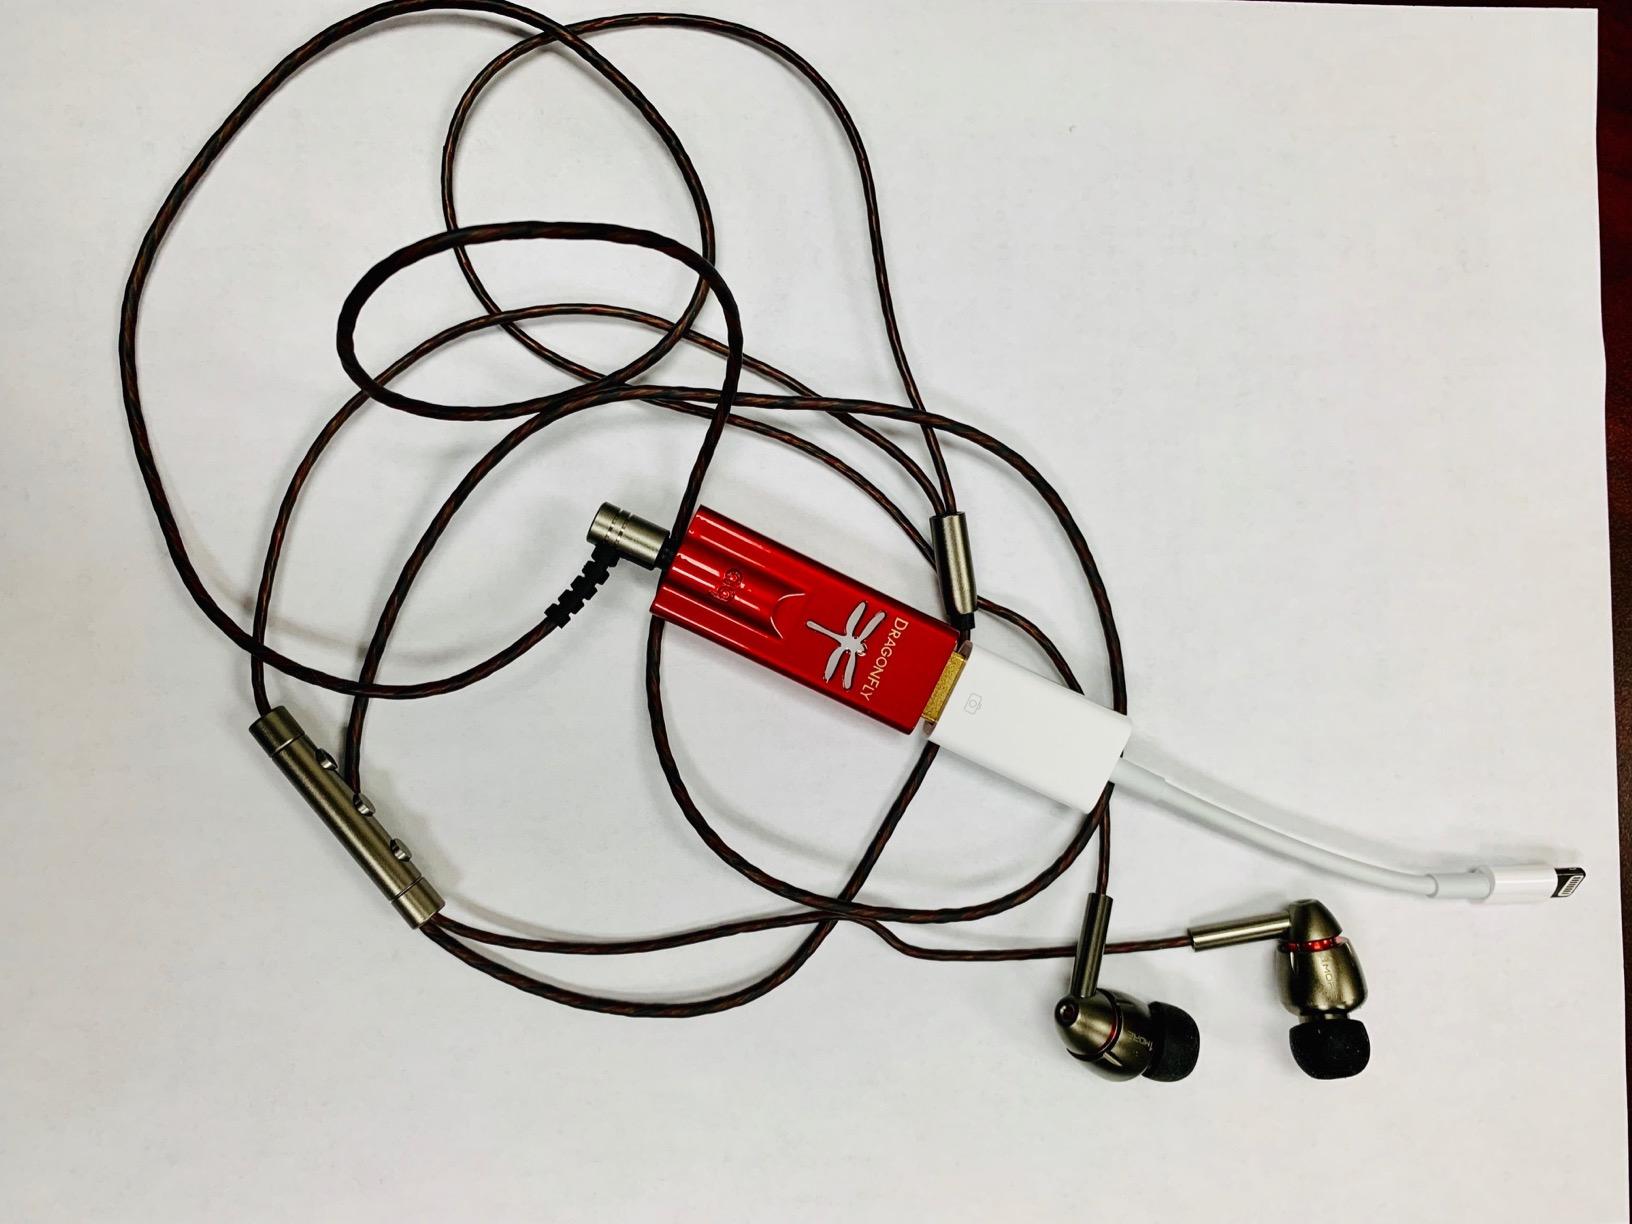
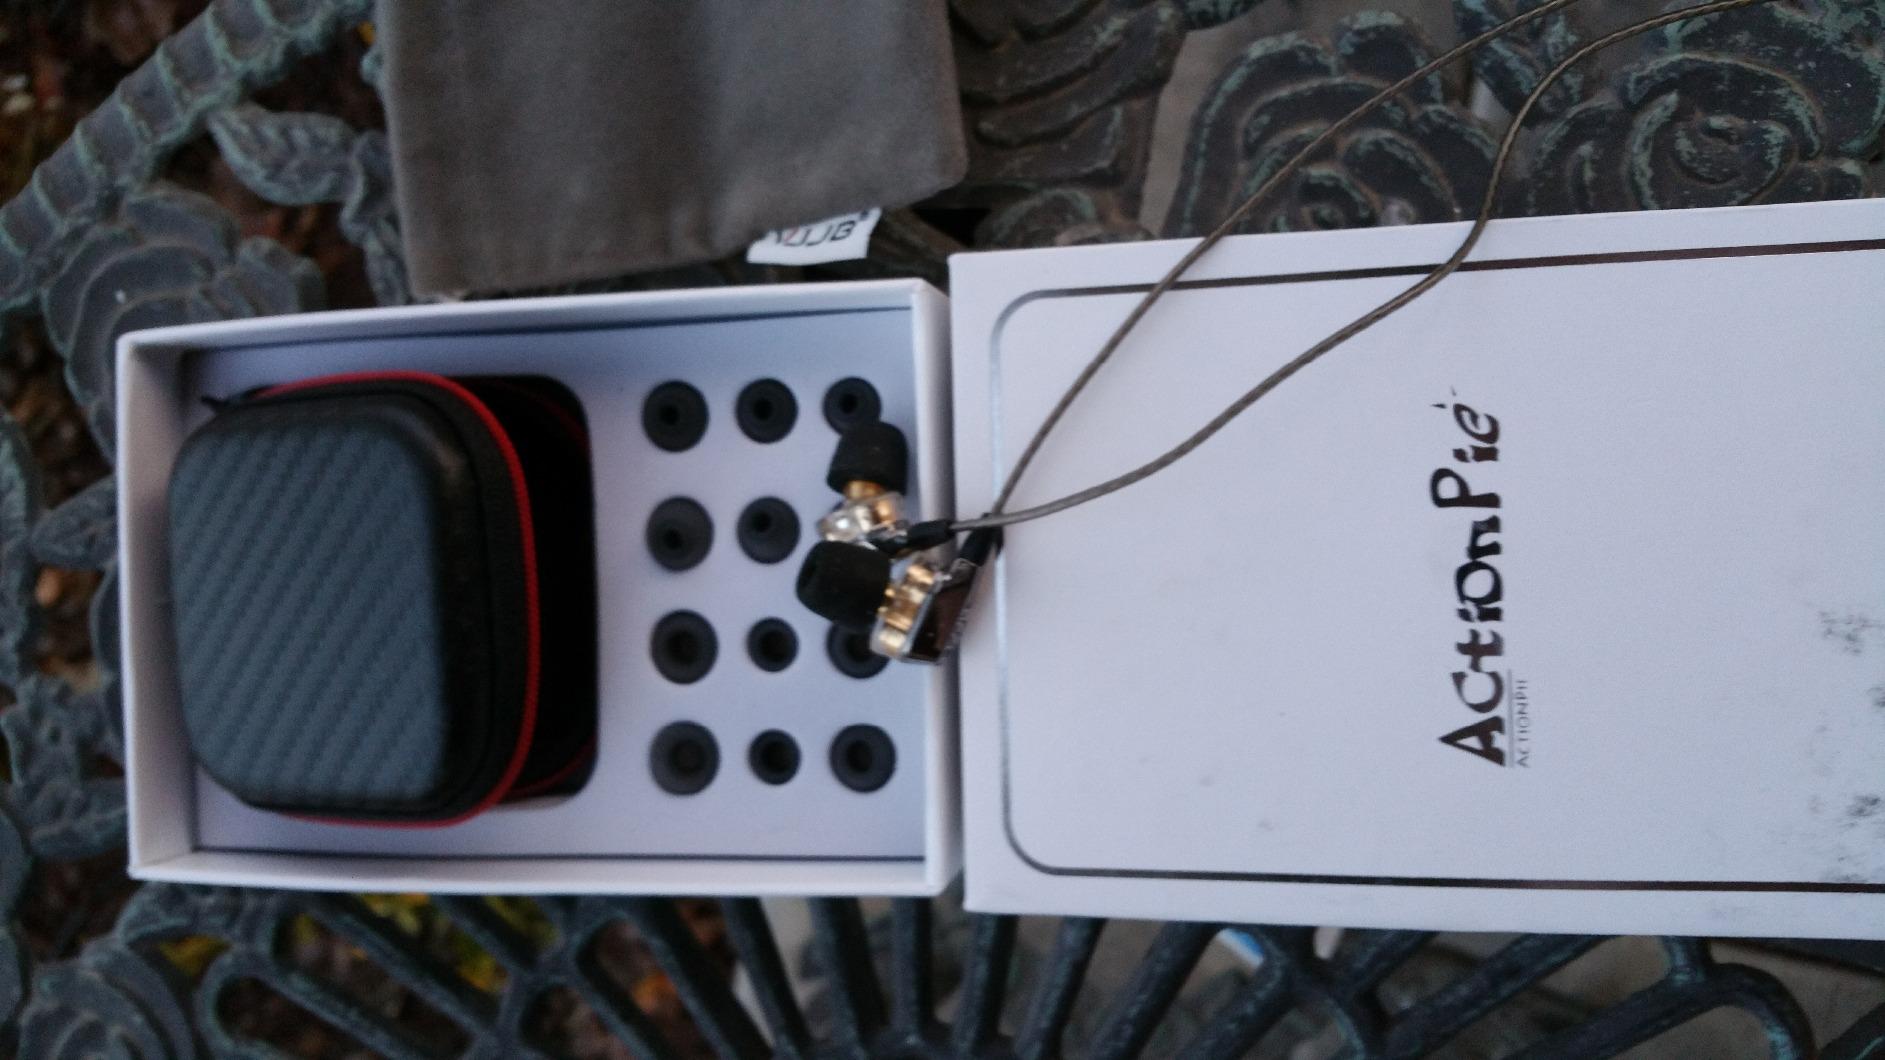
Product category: headphones
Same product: no